The Bible and violence

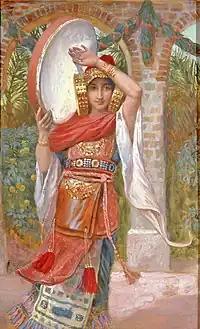
Jephthah's Daughter, c. 1896–1902, by James Jacques Joseph Tissot (1836–1902) or follower, gouache on board, at the Jewish Museum, New York

God commands Joshua to take possession of Canaan (Joshua 1). Joshua conquers a total of 31 city states ruled by kings as listed in chapter 12 of Joshua. The Jericho-woman Rahab aids two Israelite spies, and she and her family are promised to be spared in the coming conquest if they hang a scarlet thread in the window (Joshua 2). The Israelites enter Canaan, carrying with them the Ark of the Covenant. Joshua conquers the city of Jericho. The city is burned, and apart from Rahab's family, every person, ox, sheep and donkey is killed (Joshua 6). Joshua attempts to capture the city of Ai, but fails (Joshua 7). A second attempt, advised by God, succeeds. The city is set on fire and all the inhabitants are killed (Joshua 8).